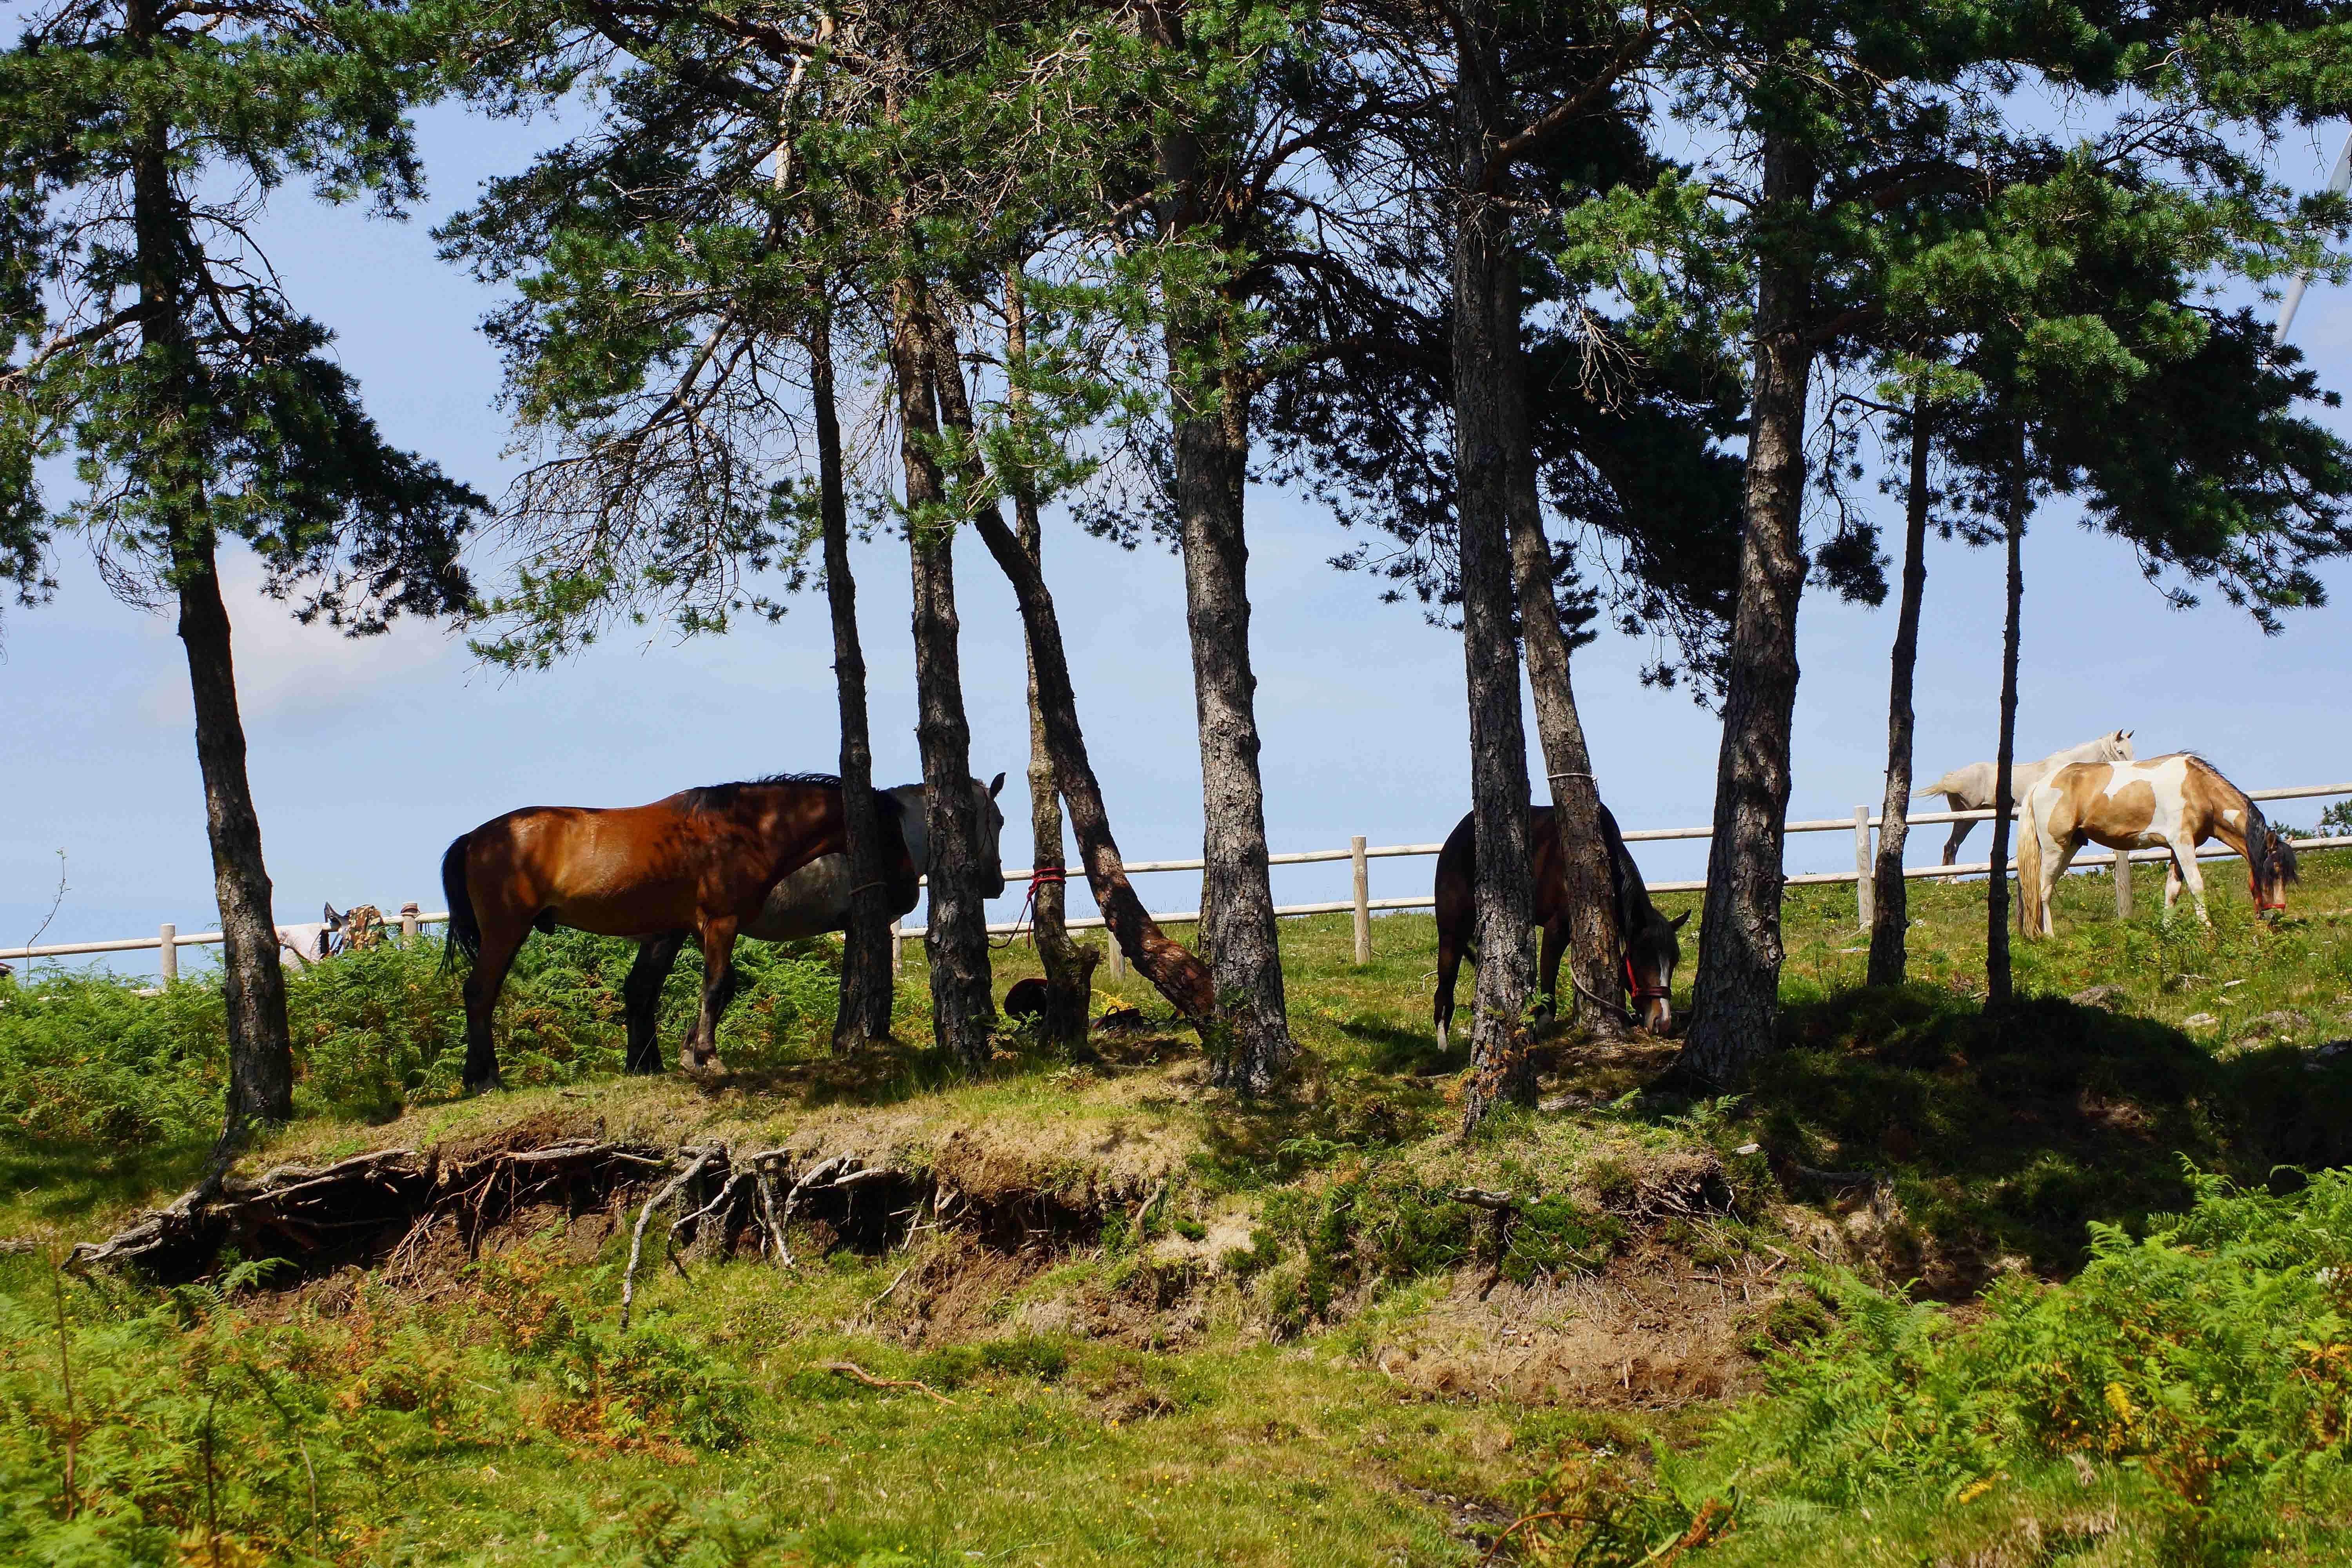
wildlife, herd, jungle, pasture, grazing, horse, fauna, savanna, spain, galicia, pontevedra, caballos, habitat, ecosystem, espana, ggl1, gaby1, varios, some, alama, sonyslta77v, tamrom55200, elk, romer a, santamari a, natural environment, cattle like mammal